Pope Lucius III

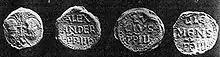
"Bullas" of Lucius III

In the meantime other causes of disagreement appeared when the Pope refused to comply with Frederick I's wishes as to the Imperial regulation of German episcopal elections which had taken place under the authority of the German-sponsored antipopes, both during and after the recent schism (1159–1176), especially as regards an election to the See of Trier in 1183 contested between the papal candidate Folmar of Karden and the imperial candidate Rudolf of Wied.